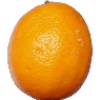
Label: Lemon Meyer 1